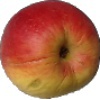
Label: Apple Red Yellow 1